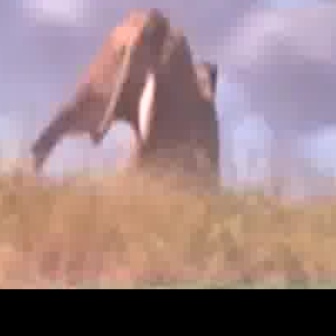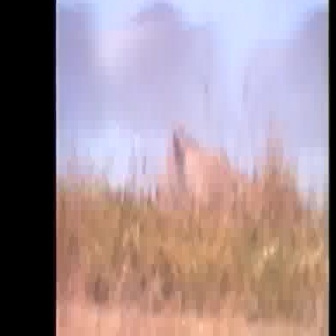
  Please identify the target specified by the bounding box [21,2,222,203] in the first image and locate it in the second image. Return the coordinates in [x_min,y_min,x_max,y_max] format.
Answer: [155,118,327,291]